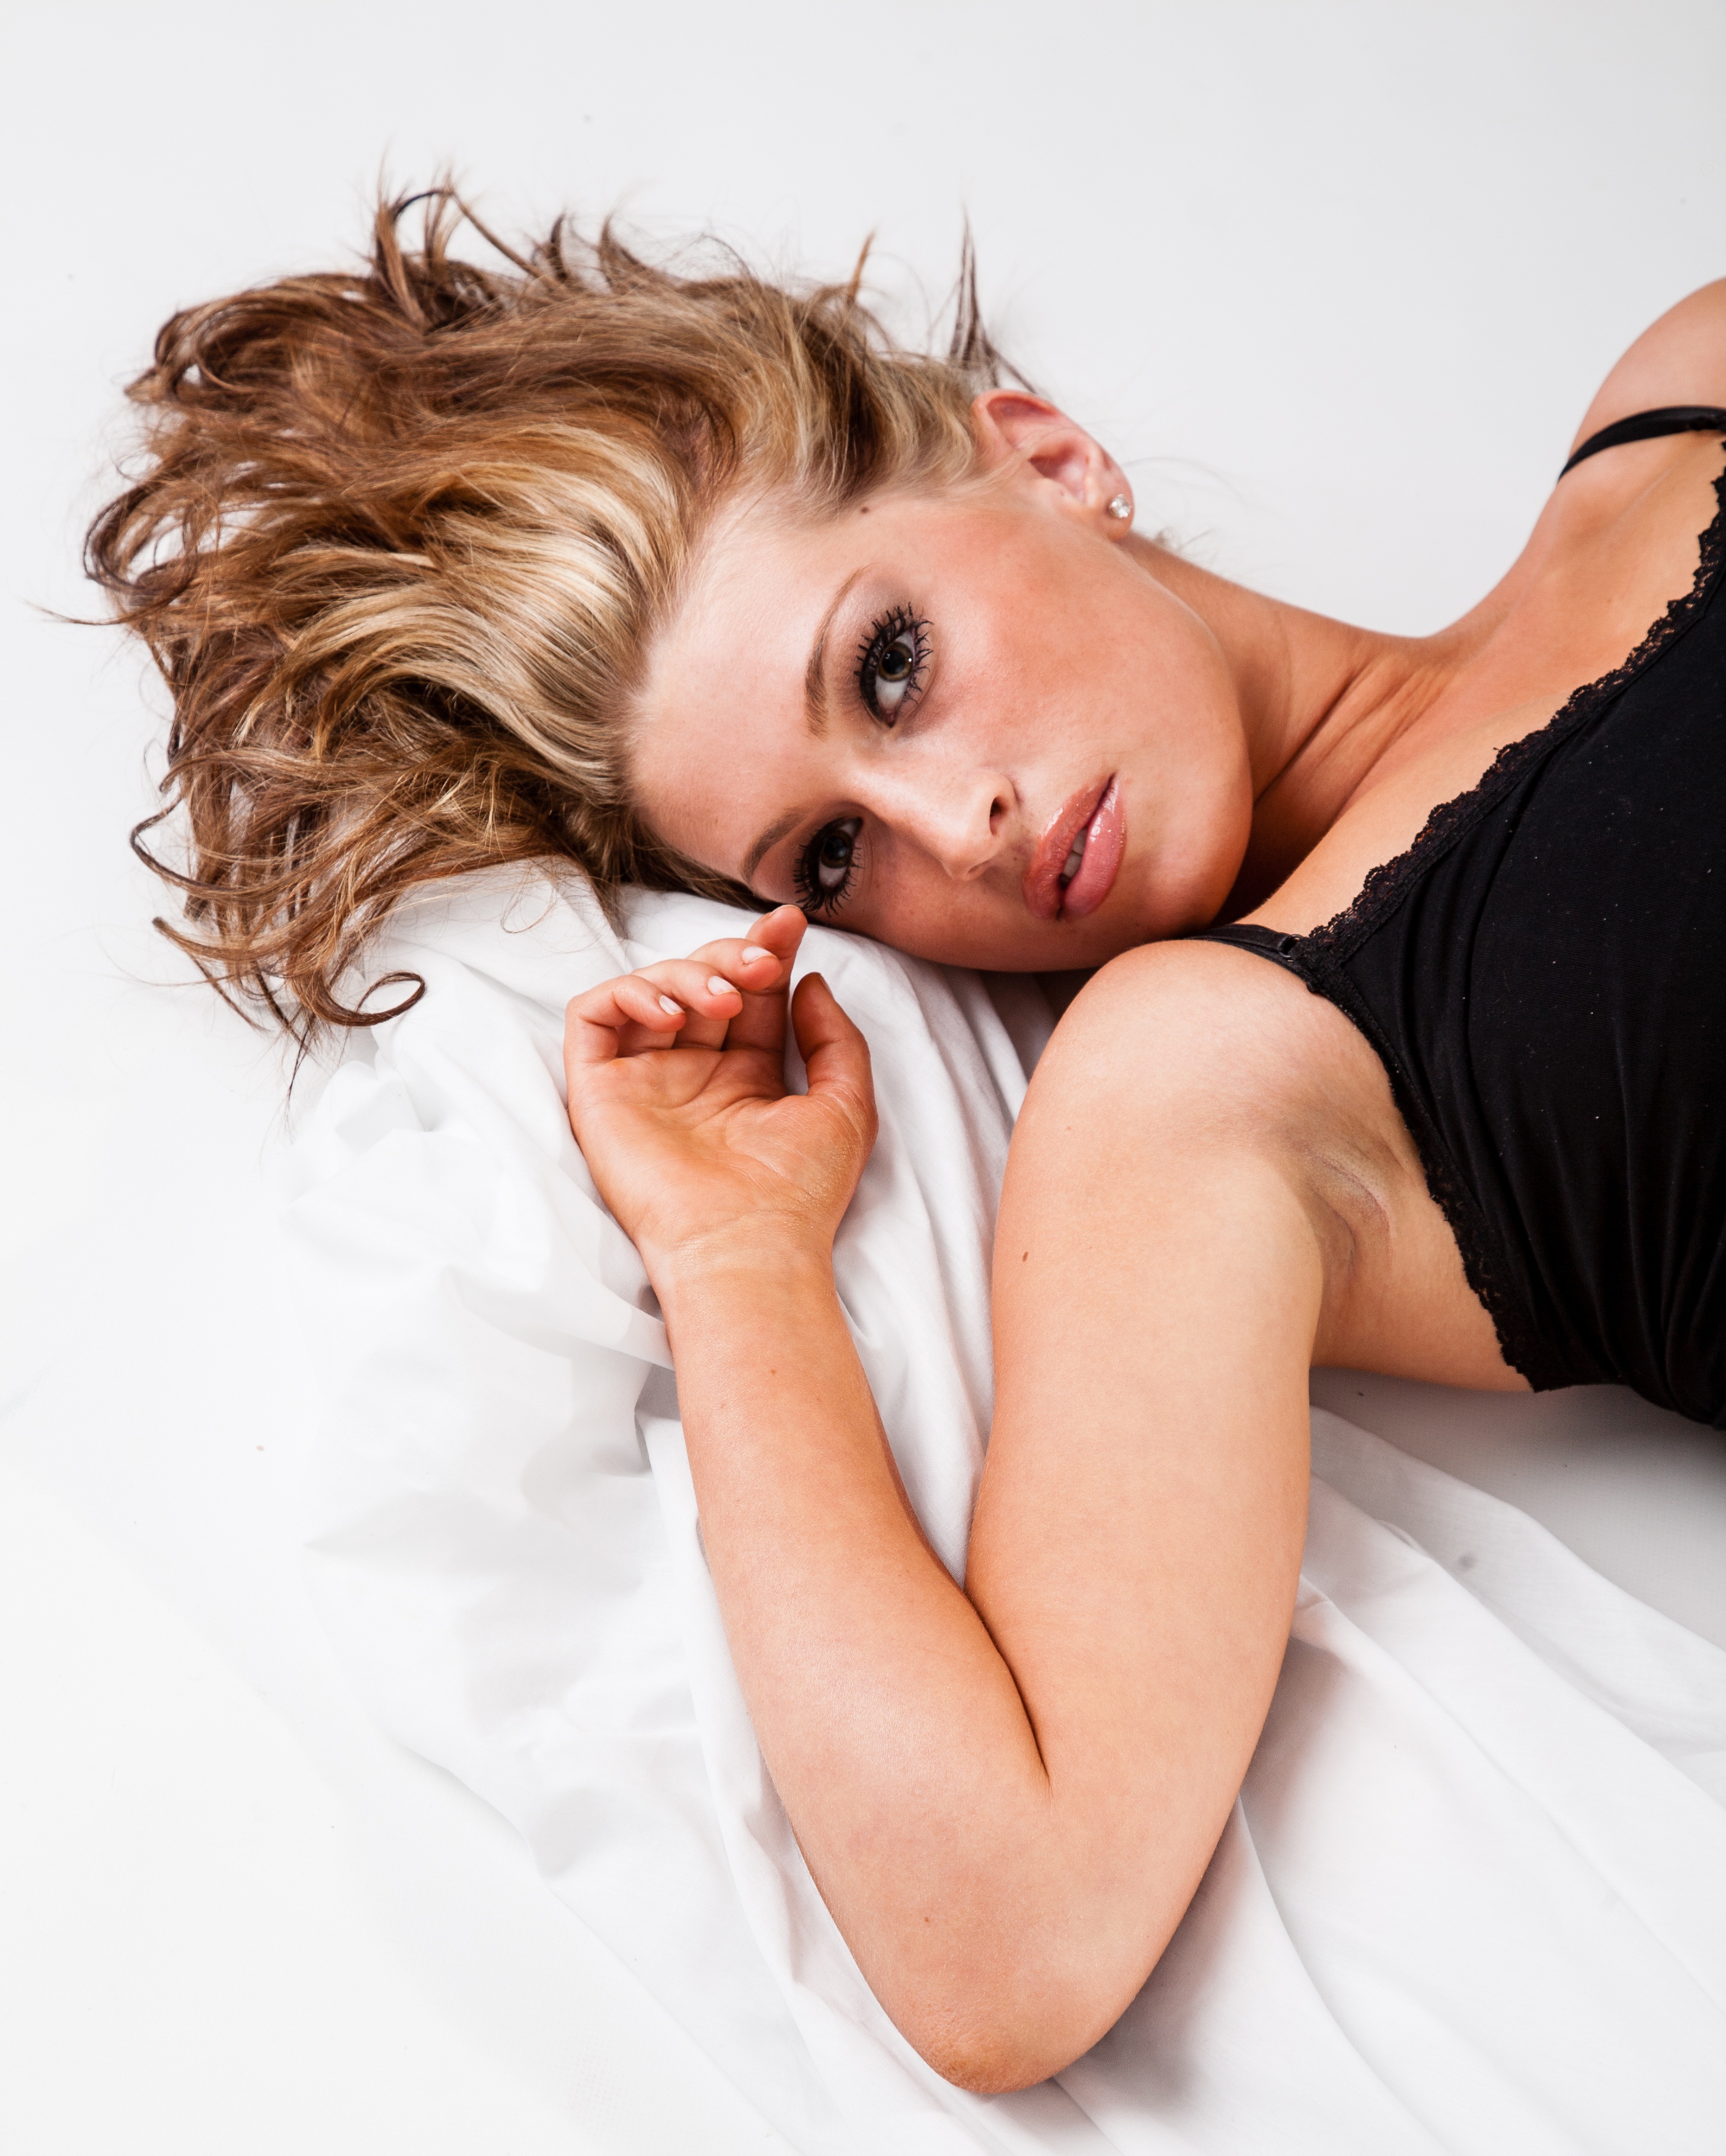
hand, person, hair, white, photography, female, leg, portrait, model, finger, natural, arm, blonde, hairstyle, muscle, mouth, long hair, human body, black hair, face, sleep, bed, neck, skin, sexy, night time, blond, body, attractive, young woman, interaction, photo shoot, brown hair, sense, bedtime, human action, art model